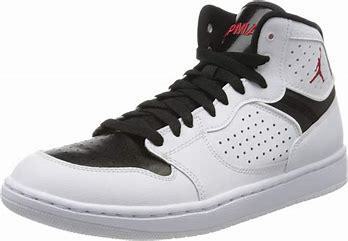
Brand: Jordan
Model: Access